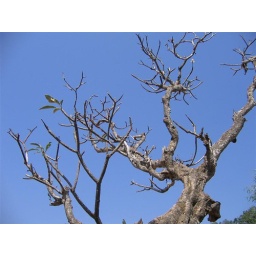
Hope. One green leaf in a otherwise dry tree